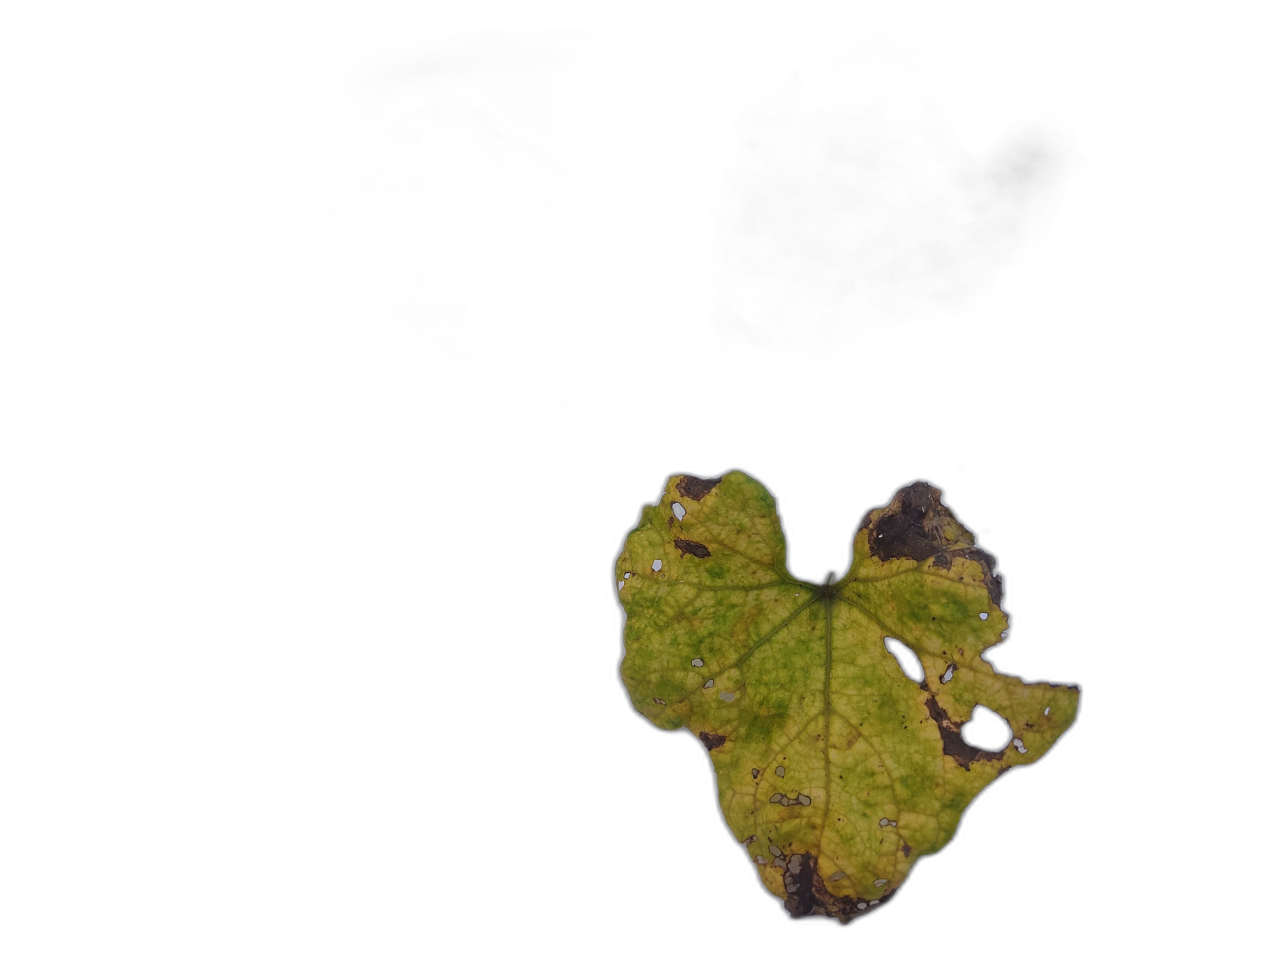
Crop: Zucchini
Label: Angular_Leaf_Spot